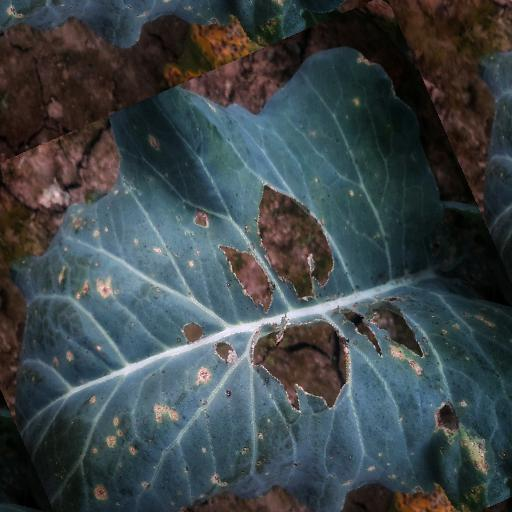
Label: Black Rot